Pablo Repetto

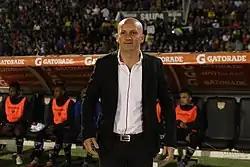
Repetto with Independiente del Valle in 2016

After retiring, Repetto acquired a coaching license and returned to his first club Fénix as manager of the youth setup in 2002. In July 2006, he took over the first team in Segunda División, and achieved promotion at the end of the season.